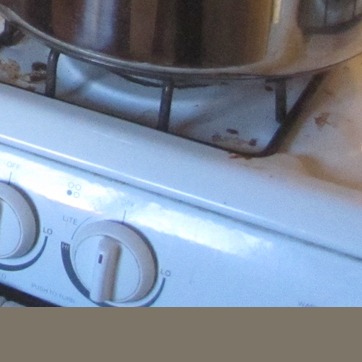
Material: metal